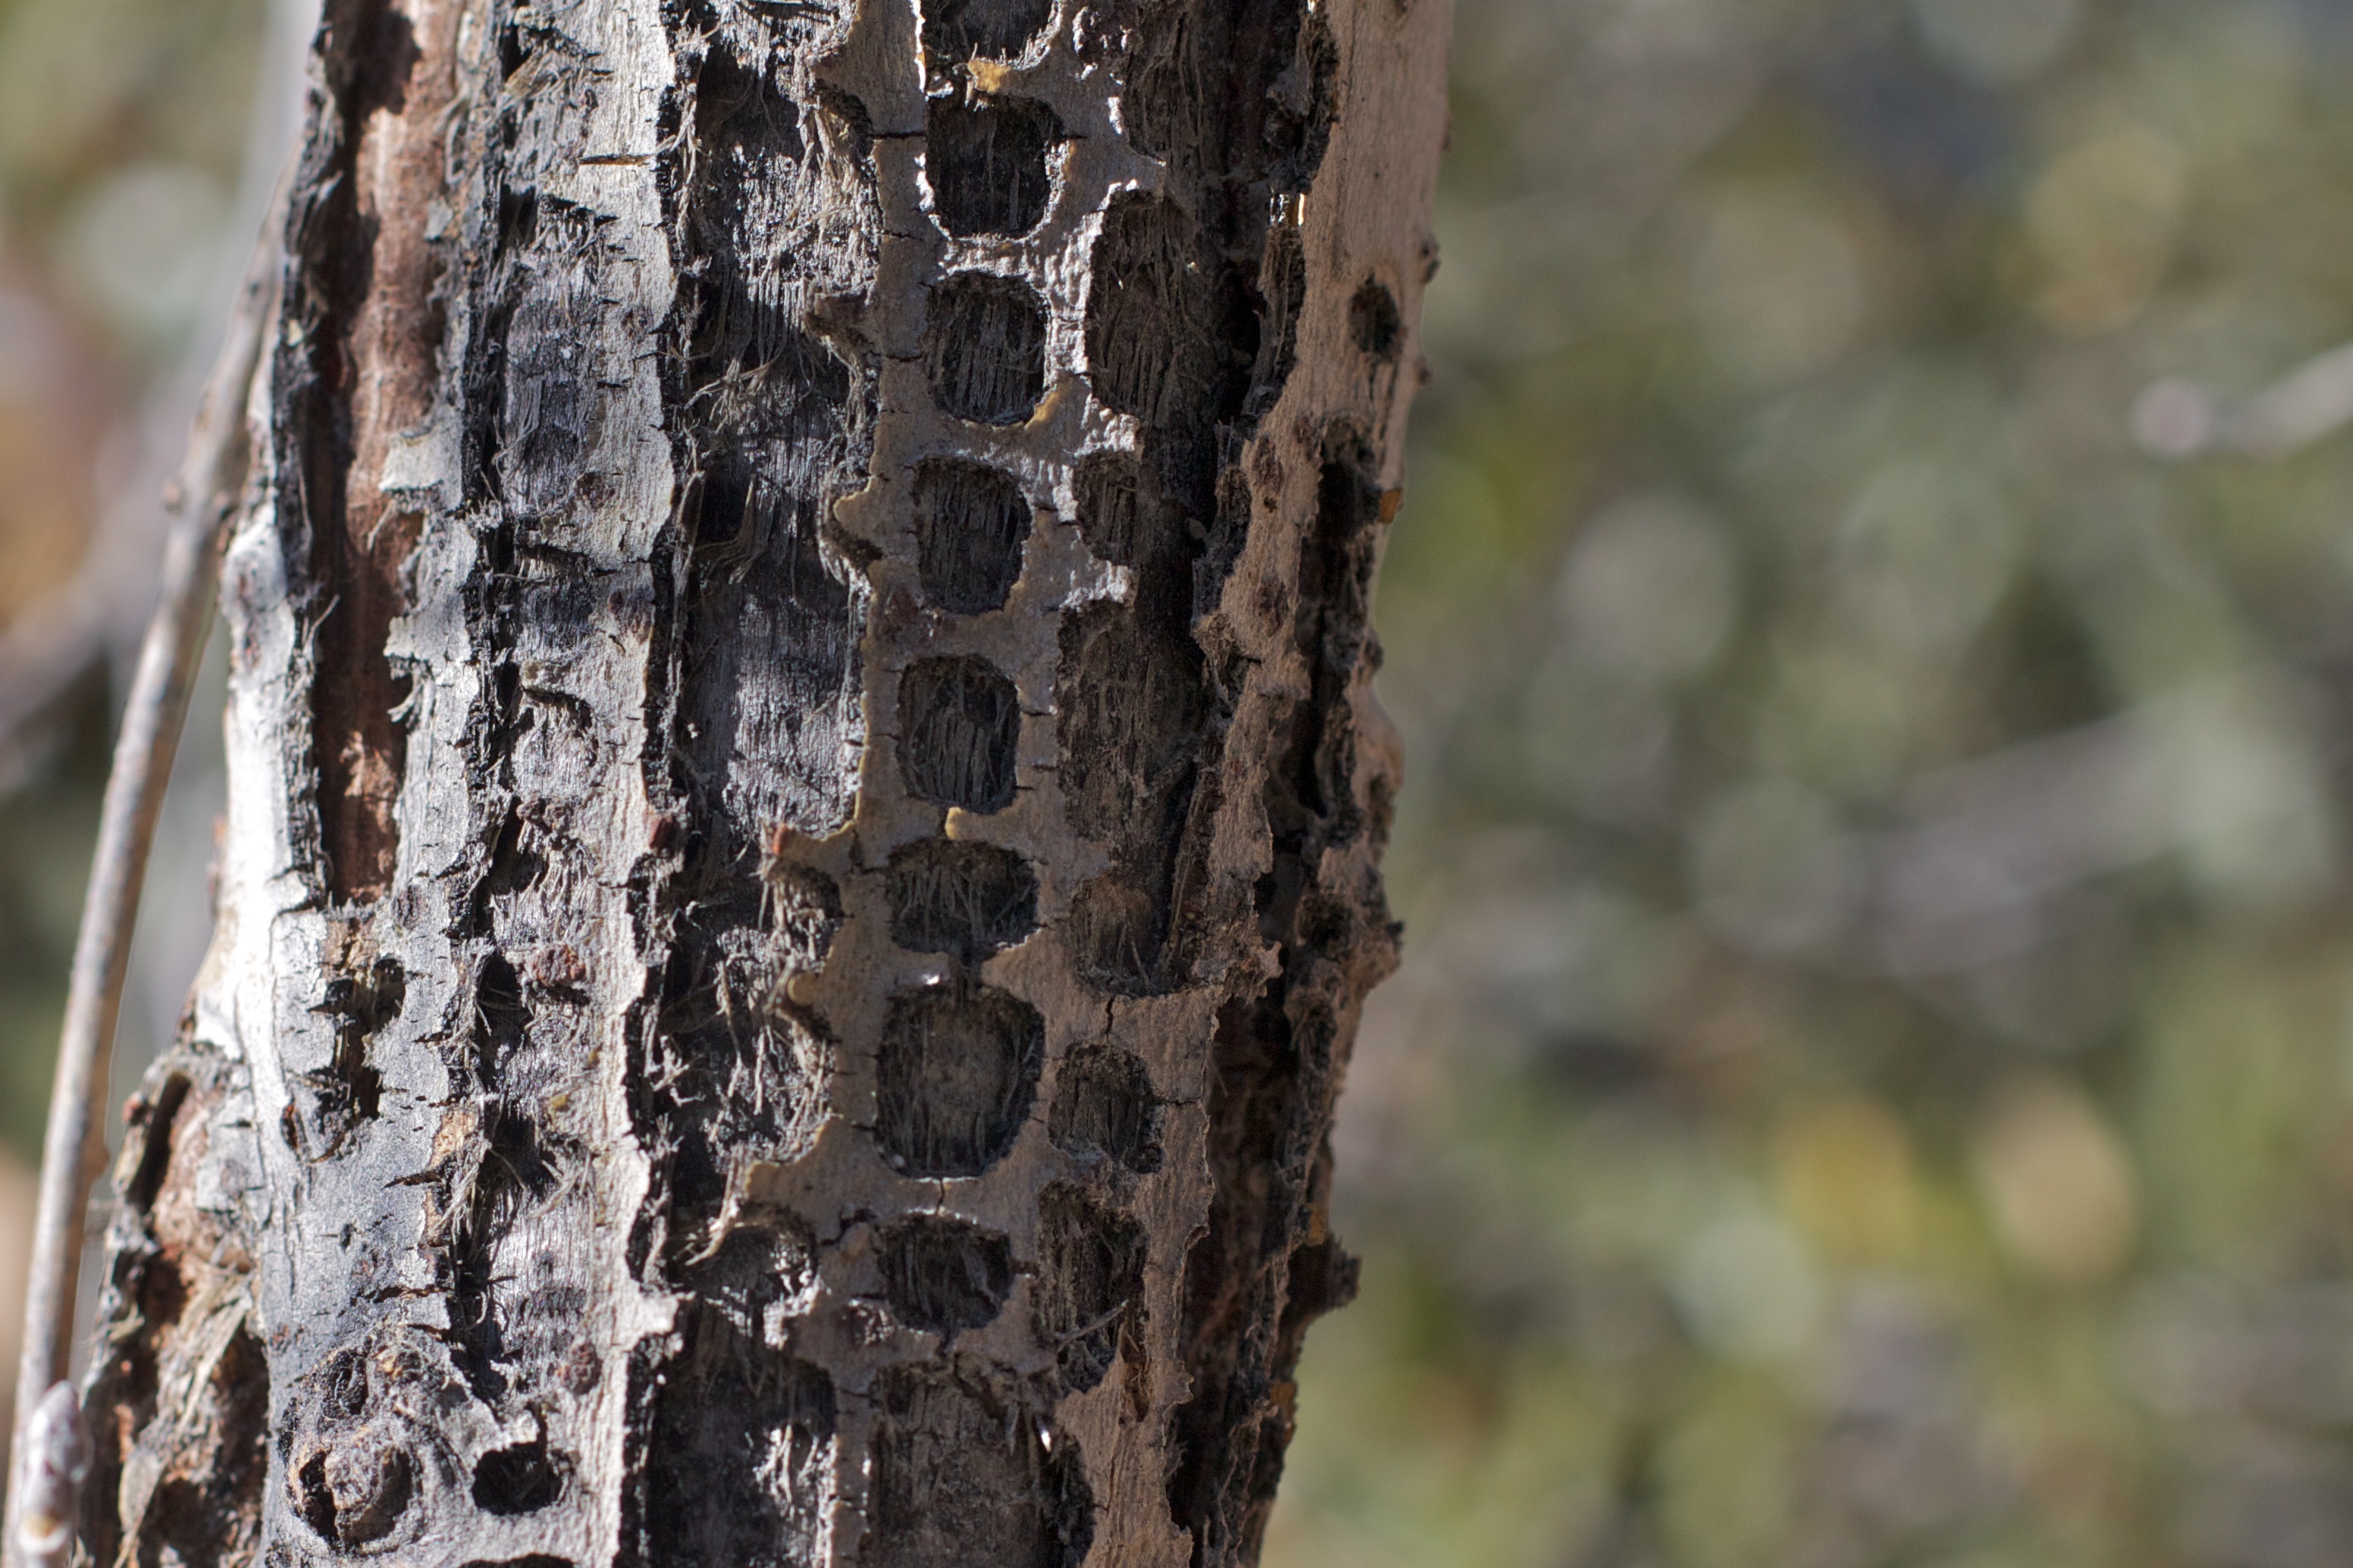
tree, nature, branch, plant, wood, leaf, trunk, wildlife, birch, autumn, flora, fauna, close up, flowering plant, plant stem, woody plant, land plant